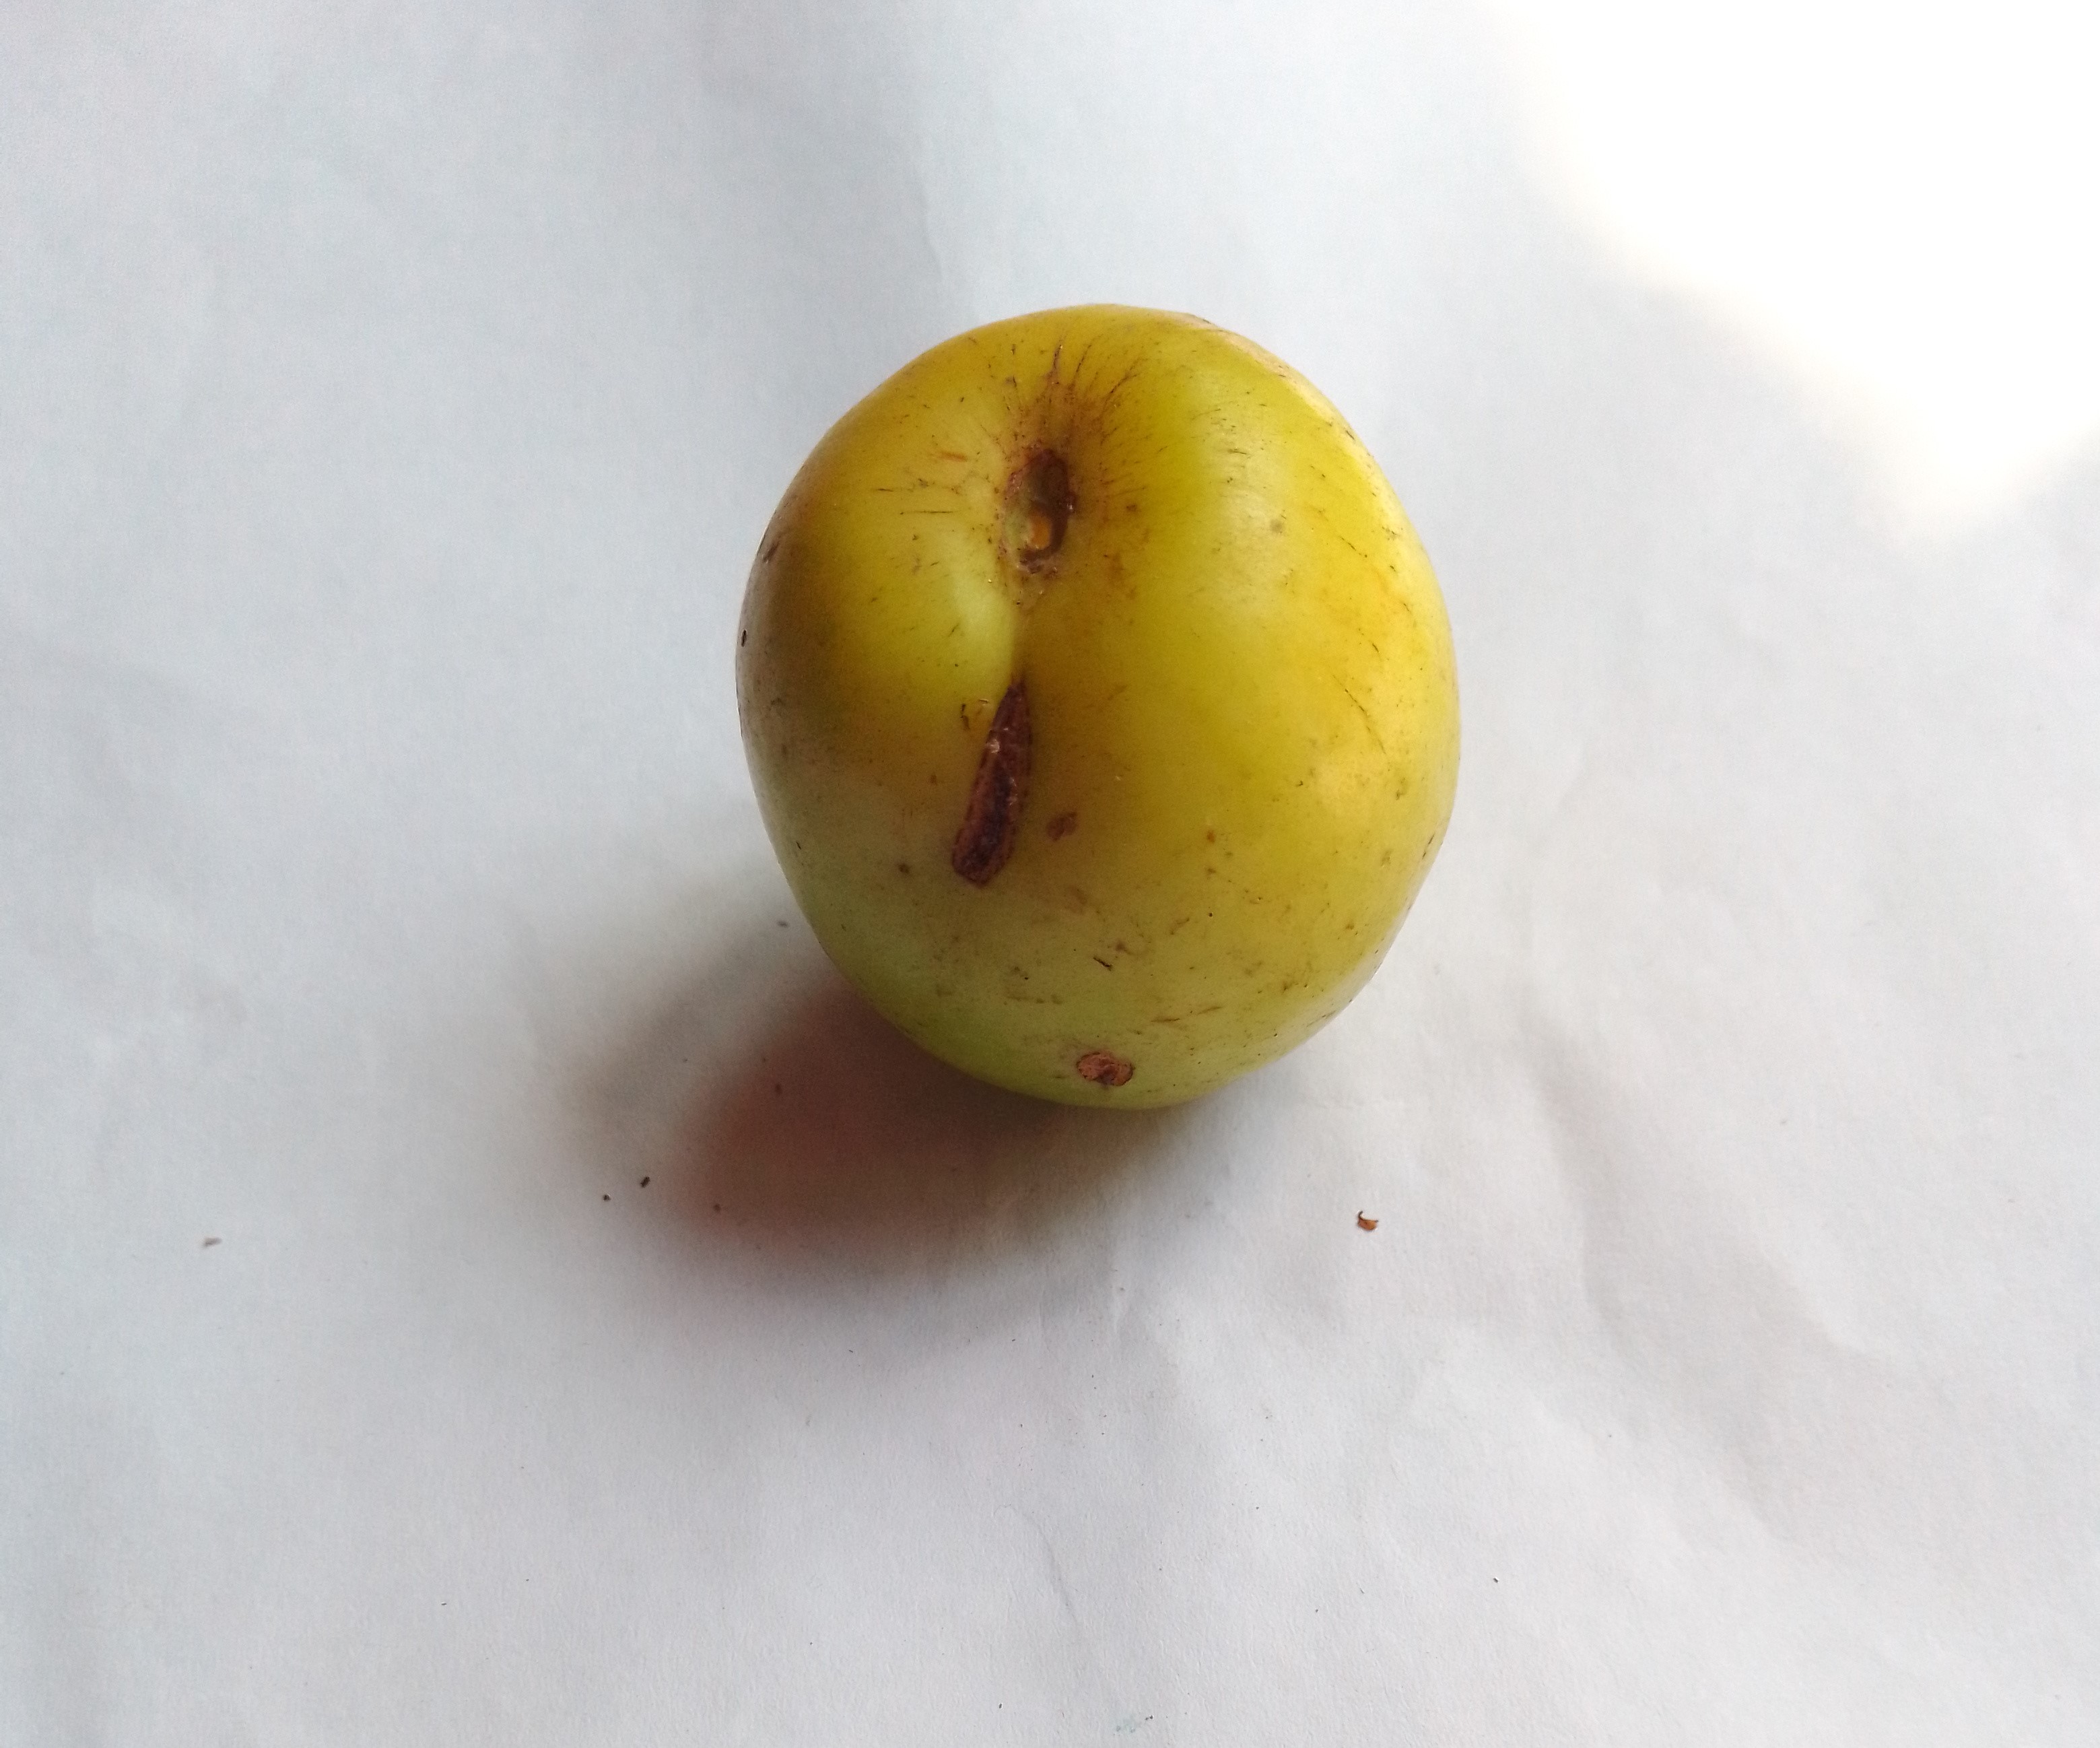
Fruit: jujube
Condition: fresh